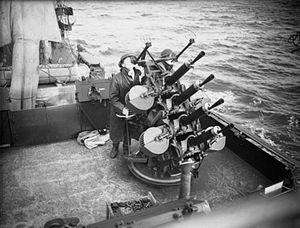
La mitrailleuse de 12,7 mm Vickers est une arme britannique mise en service dans les années 1930. Conçue comme un agrandissement de la mitrailleuse Vickers de 7,7 mm, elle a notamment équipé la plupart des navires de la Royal Navy durant la Seconde Guerre mondiale, servant de canon antiaérien.
Le HMS Exeter est un croiseur lourd qui a navigué pour la Royal Navy entre 1931 et 1942. Il s'illustre notamment pendant la Seconde Guerre mondiale, particulièrement lors la bataille du Rio de la Plata où il endommagea le cuirassé de poche allemand Admiral Graf Spee. Il est coulé au début de 1942 en mer de Java.